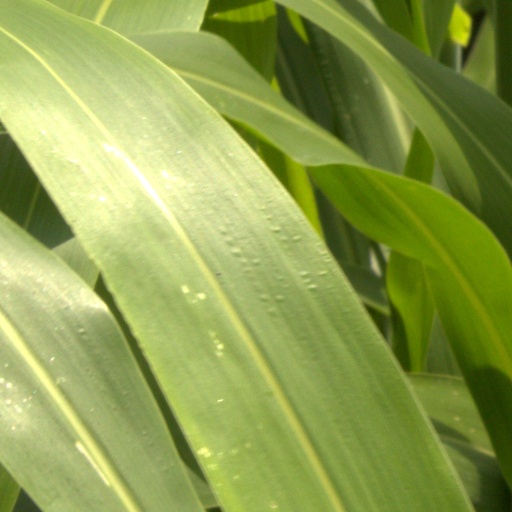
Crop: sorghum